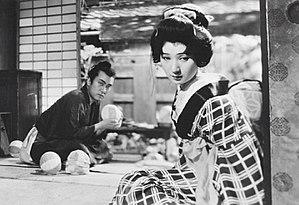
Sadao Yamanaka, né le 7 novembre 1909 à Kyoto et mort le 17 septembre 1938 en Mandchourie est un réalisateur et scénariste japonais.
Pauvres humains et ballons de papier est un film japonais réalisé en 1937 par Sadao Yamanaka. Il s'agit du dernier film conservé de Sadao Yamanaka, et est considéré comme son chef-d'œuvre.